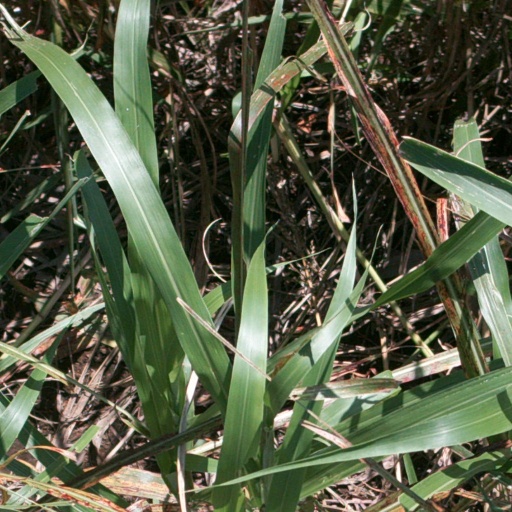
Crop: sorghum